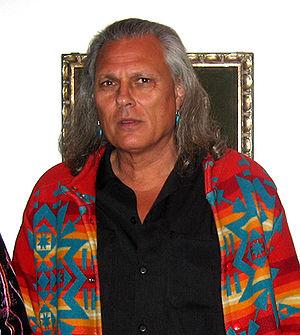
Michael Horse est un acteur amérindien né dans l'Arizona le 21 décembre 1951. Il est surtout connu en France pour son interprétation de l'adjoint Hawk dans la série Mystères à Twin Peaks. Né de métis hispano-amérindiens, il apprit l'orfèvrerie traditionnelle, la poterie et la peinture. Il a toujours combiné à son activité d'artisan traditionnel une carrière d'acteur et de cascadeur.